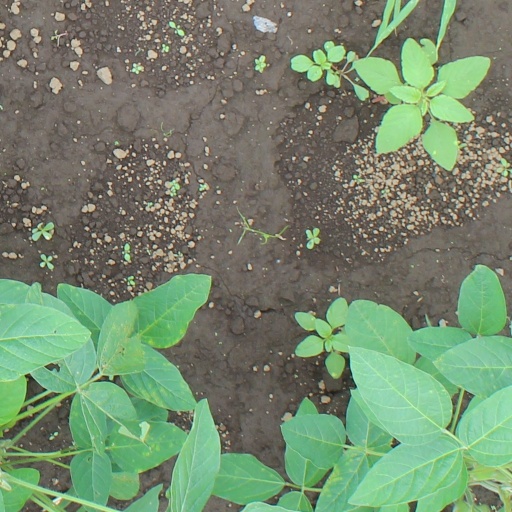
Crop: soybean